Zephyrus

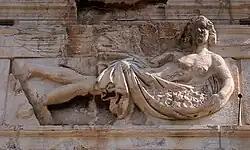

In Greek tradition, Zephyrus became the consort of Iris, the goddess of the rainbow and messenger of the gods. According to Nonnus, a late-antiquity poet, together they became the parents of Pothos, the god of desire, and according to Alcaeus of Mytilene (a six-century BC poet from the island of Lesbos), of Eros as well, though he is more commonly a son of Ares and Aphrodite. In the same passage, Zephyrus is described as having golden hair.